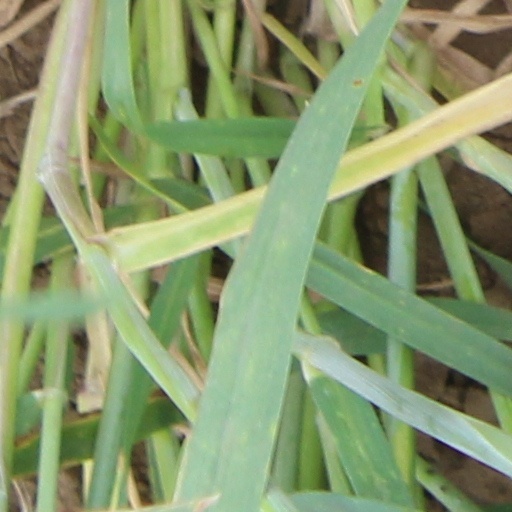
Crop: wheat